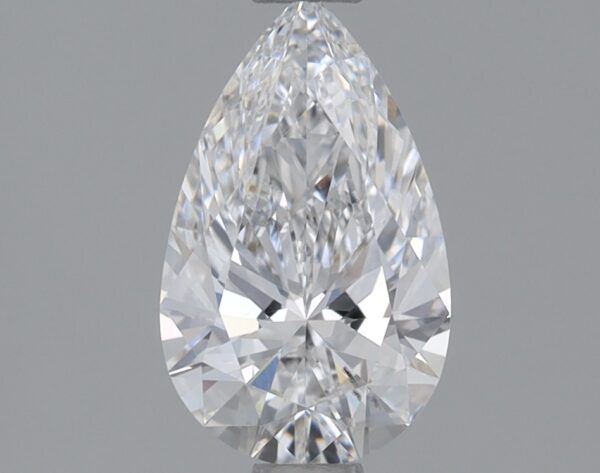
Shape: pear
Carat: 0.81
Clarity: VS2
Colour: D
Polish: EX
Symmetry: EX
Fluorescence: NONE
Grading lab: IGI
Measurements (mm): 8.65 x 5.25 x 3.16